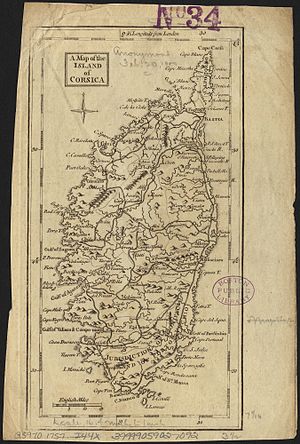
Republikken Korsika
Korsika 1757
I november 1755 erklærede Pasquale Paoli Korsika for en selvstændig nation under navnet den Korsikanske Republik, der skulle være uafhængig af Republikken Genova. Han skabte den Korsikanske forfatning, der var den første forfatning, som var skrevet på italiensk efter oplysningstidens principper, der bl.a. indebar kvindernes ret til at stemme, som senere blev slettet, da franskmændene erobrede øen i 1769. Republikken skabte sin egen administration og et selvstændigt retssystem, og man fik sin egen hær.